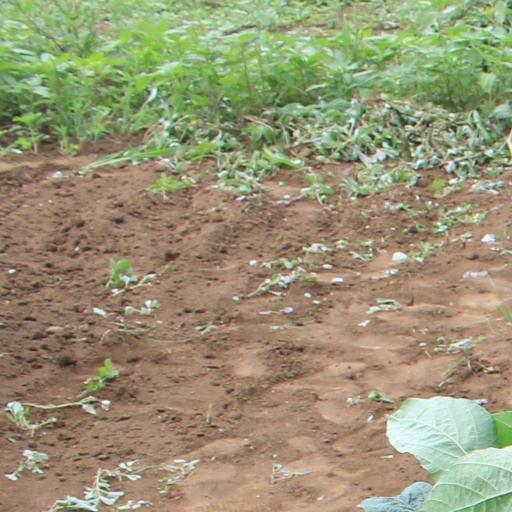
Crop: soybean